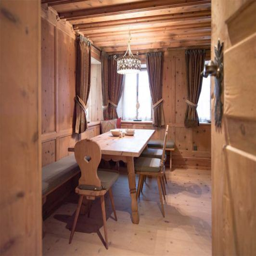
luxury restored in a house